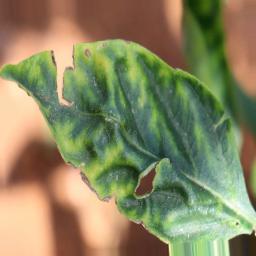
Label: nutritional